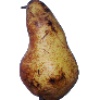
Label: Pear Abate 1